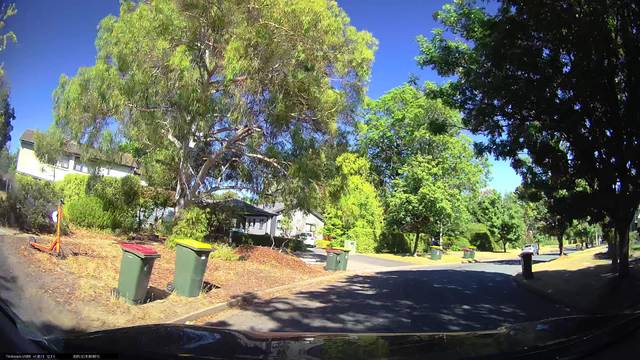
Region: Australia
Coordinates: -35.267, 149.12